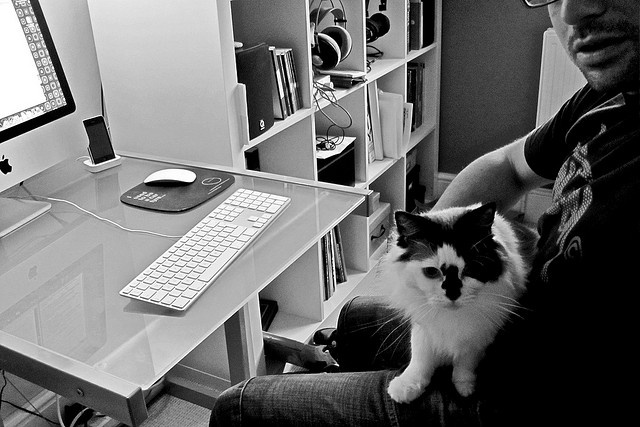
A black and white cat sitting in a person's lap by a computer.
A cat sitting on top of a man lap.
A black and white cat sits on a man's lap.
A man sitting at a desk with a cat on his lap.
Black and white image of a cat sitting on a man's lap.